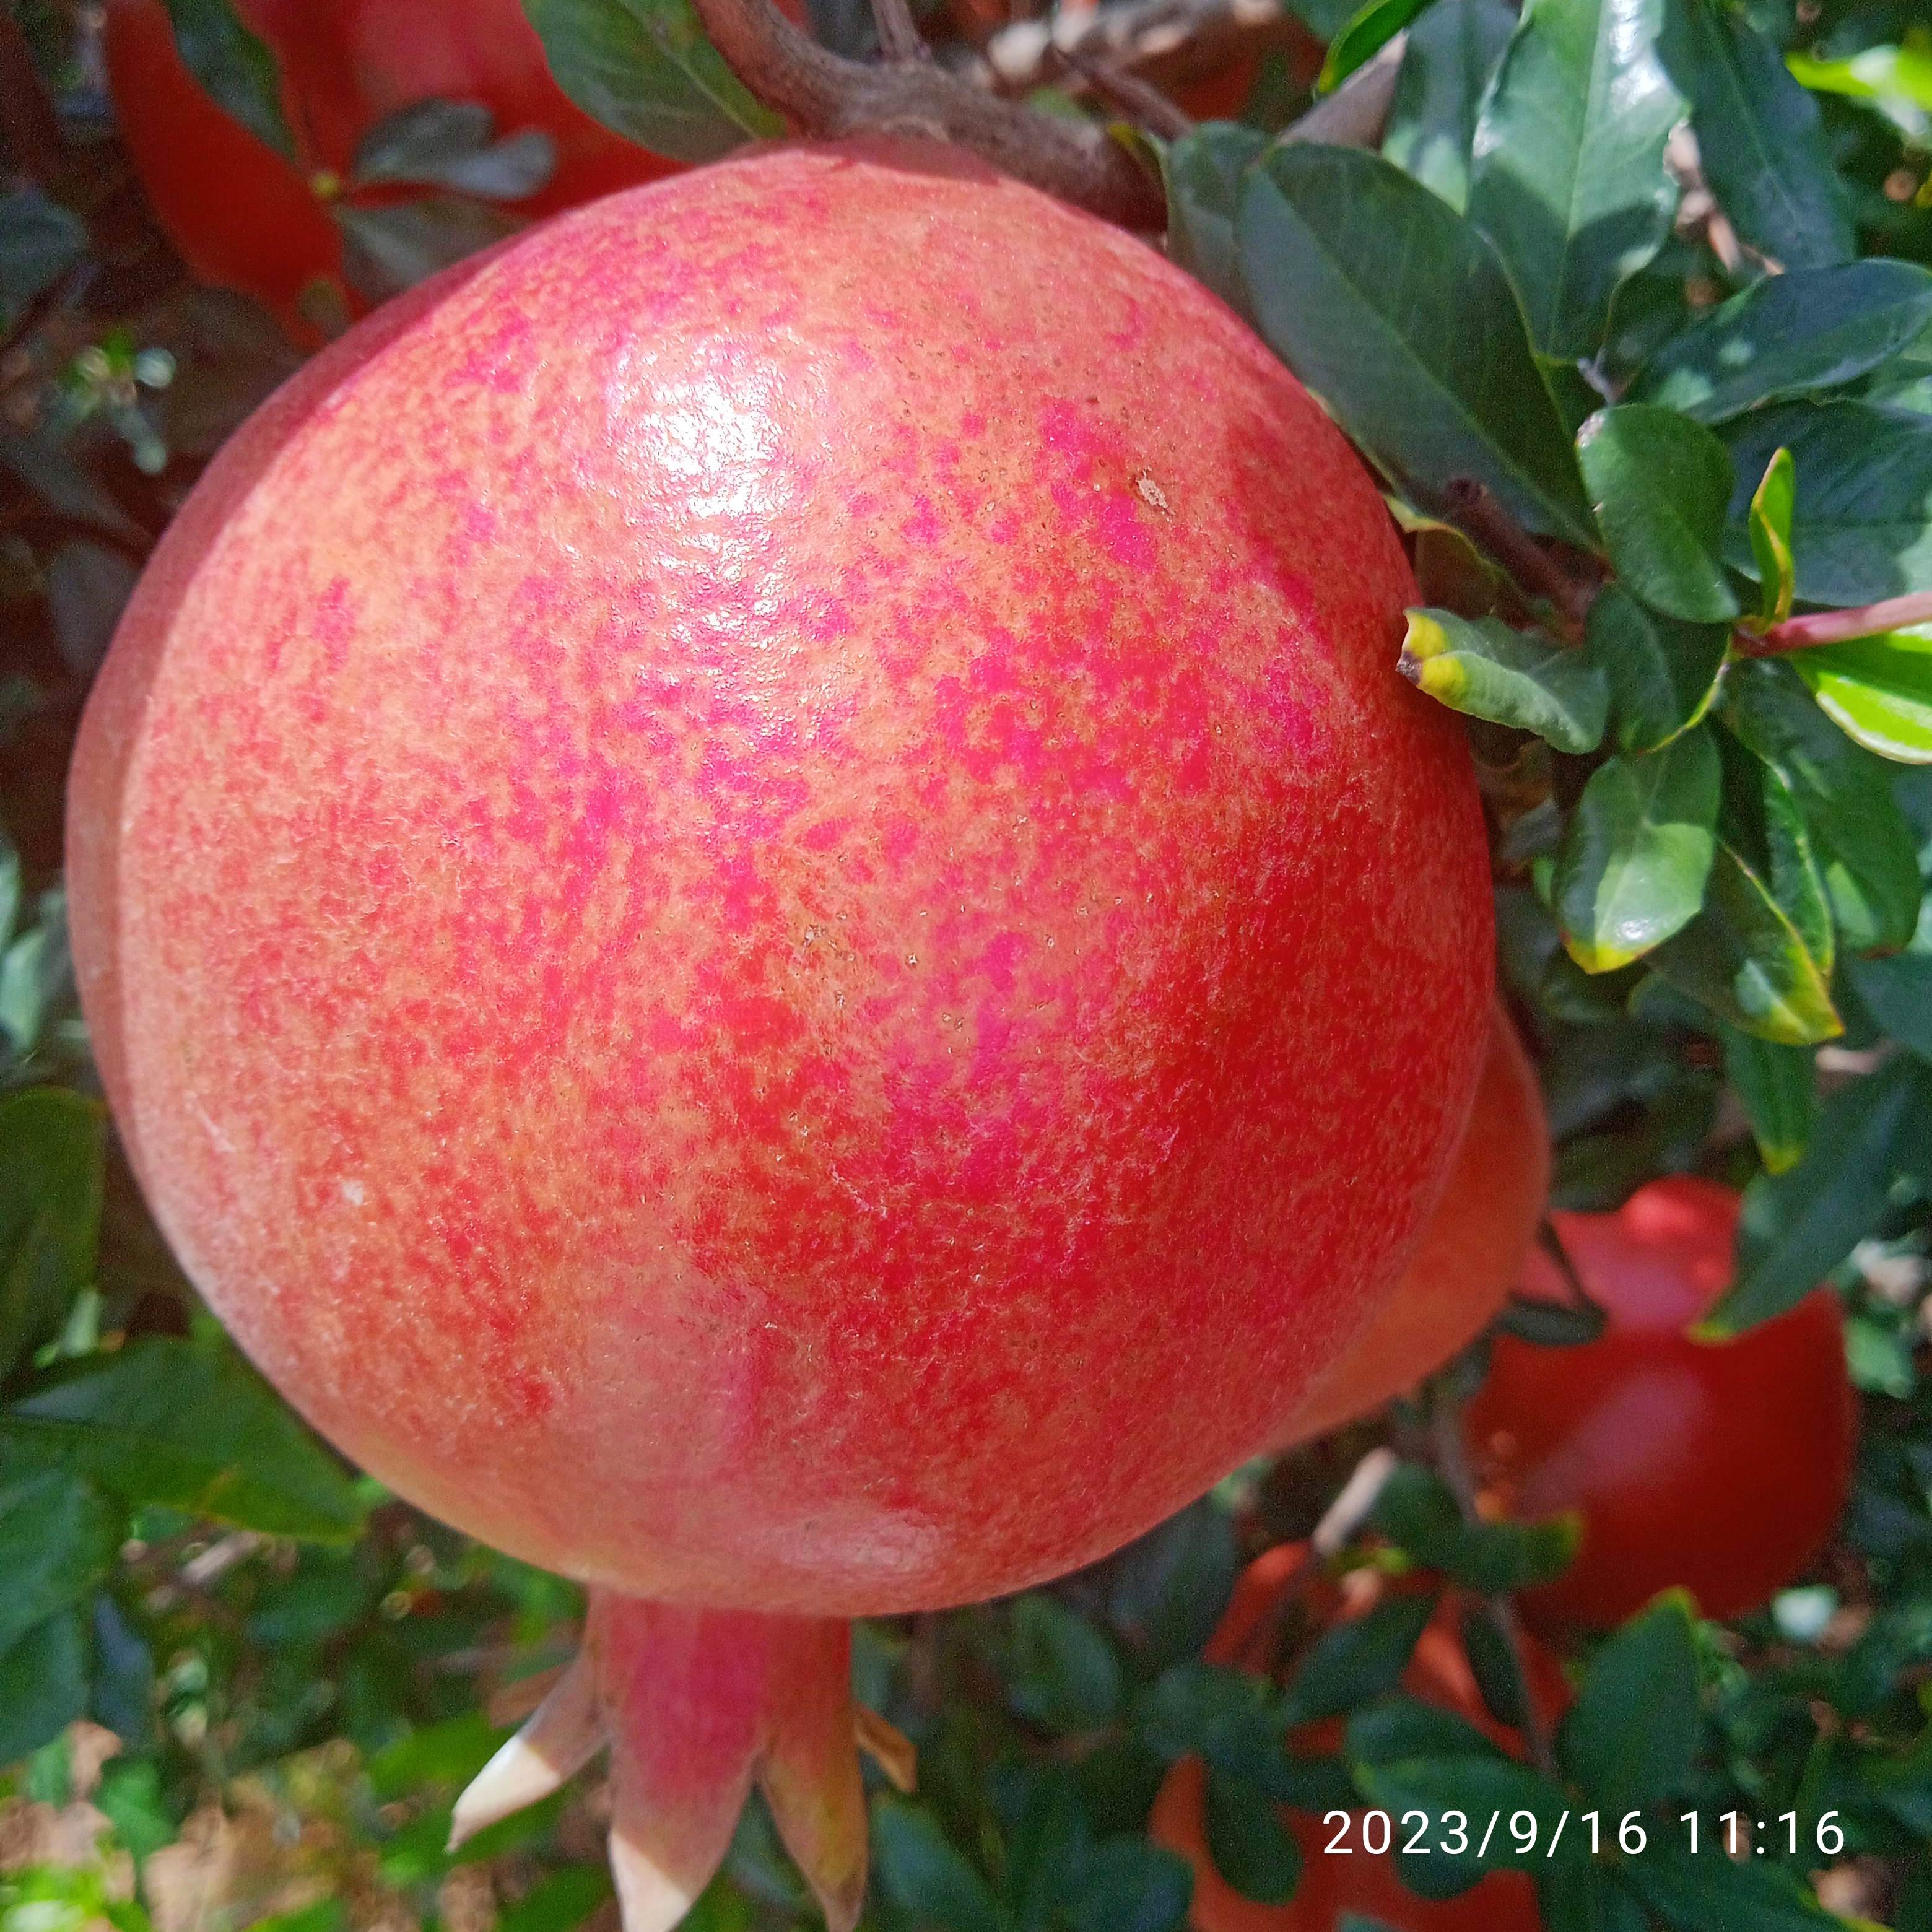
Label: Healthy